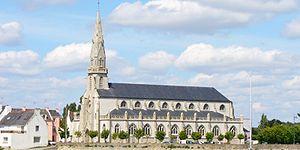
Riantec [ʁijɑ̃tɛk] est une commune française située dans le département du Morbihan, en région Bretagne.
L'église Sainte-Radegonde de Riantec est une église de style néogothique située à Riantec, dans le Morbihan.